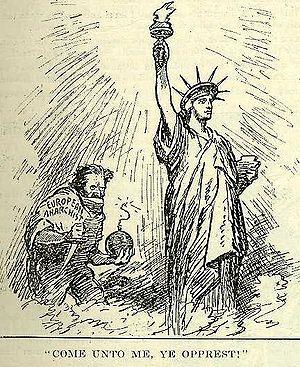
La « propagande par le fait », à ne pas confondre avec l'action directe, est une stratégie d'action politique développée par une partie des militants anarchistes à la fin du XIXᵉ siècle, en association avec la propagande écrite et verbale. Elle proclame le « fait insurrectionnel » « moyen de propagande le plus efficace » et vise à sortir du « terrain légal » pour passer d'une « période d’affirmation » à une « période d’action », de « révolte permanente », la « seule voie menant à la révolution ».
Cette page concerne des événements d'actualité qui se sont produits durant l'année 1919 du calendrier grégorien aux États-Unis.
Le nom de « Peur rouge », ou « Peur des rouges » désigne deux périodes de fort développement de l'anticommunisme aux États-Unis. La première débute avec la Révolution d'Octobre de 1917 et se termine en 1920. La seconde, avec le maccarthysme, qui se déroule dans les années 1950, dans le contexte de la « Guerre froide ». Ces périodes sont caractérisées par la criminalisation des opinions politiques communiste ou anarchiste ainsi que la crainte généralisée d'une infiltration communiste ou anarchiste au sein du gouvernement américain.